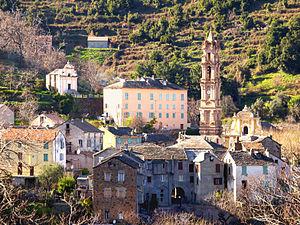
La Porta - Le village vu depuis la route de Ficaja
L'église Saint-Jean-Baptiste est une église catholique située à La Porta, en France.
Ampugnani est une ancienne piève de Corse. Située dans le nord-est de l'île, en Castagniccia, elle relevait de la province de Bastia sur le plan civil et du diocèse d'Accia sur le plan religieux.